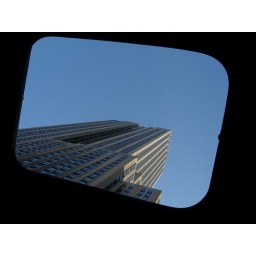
Empire State Building framed by bus rood window - Nov05